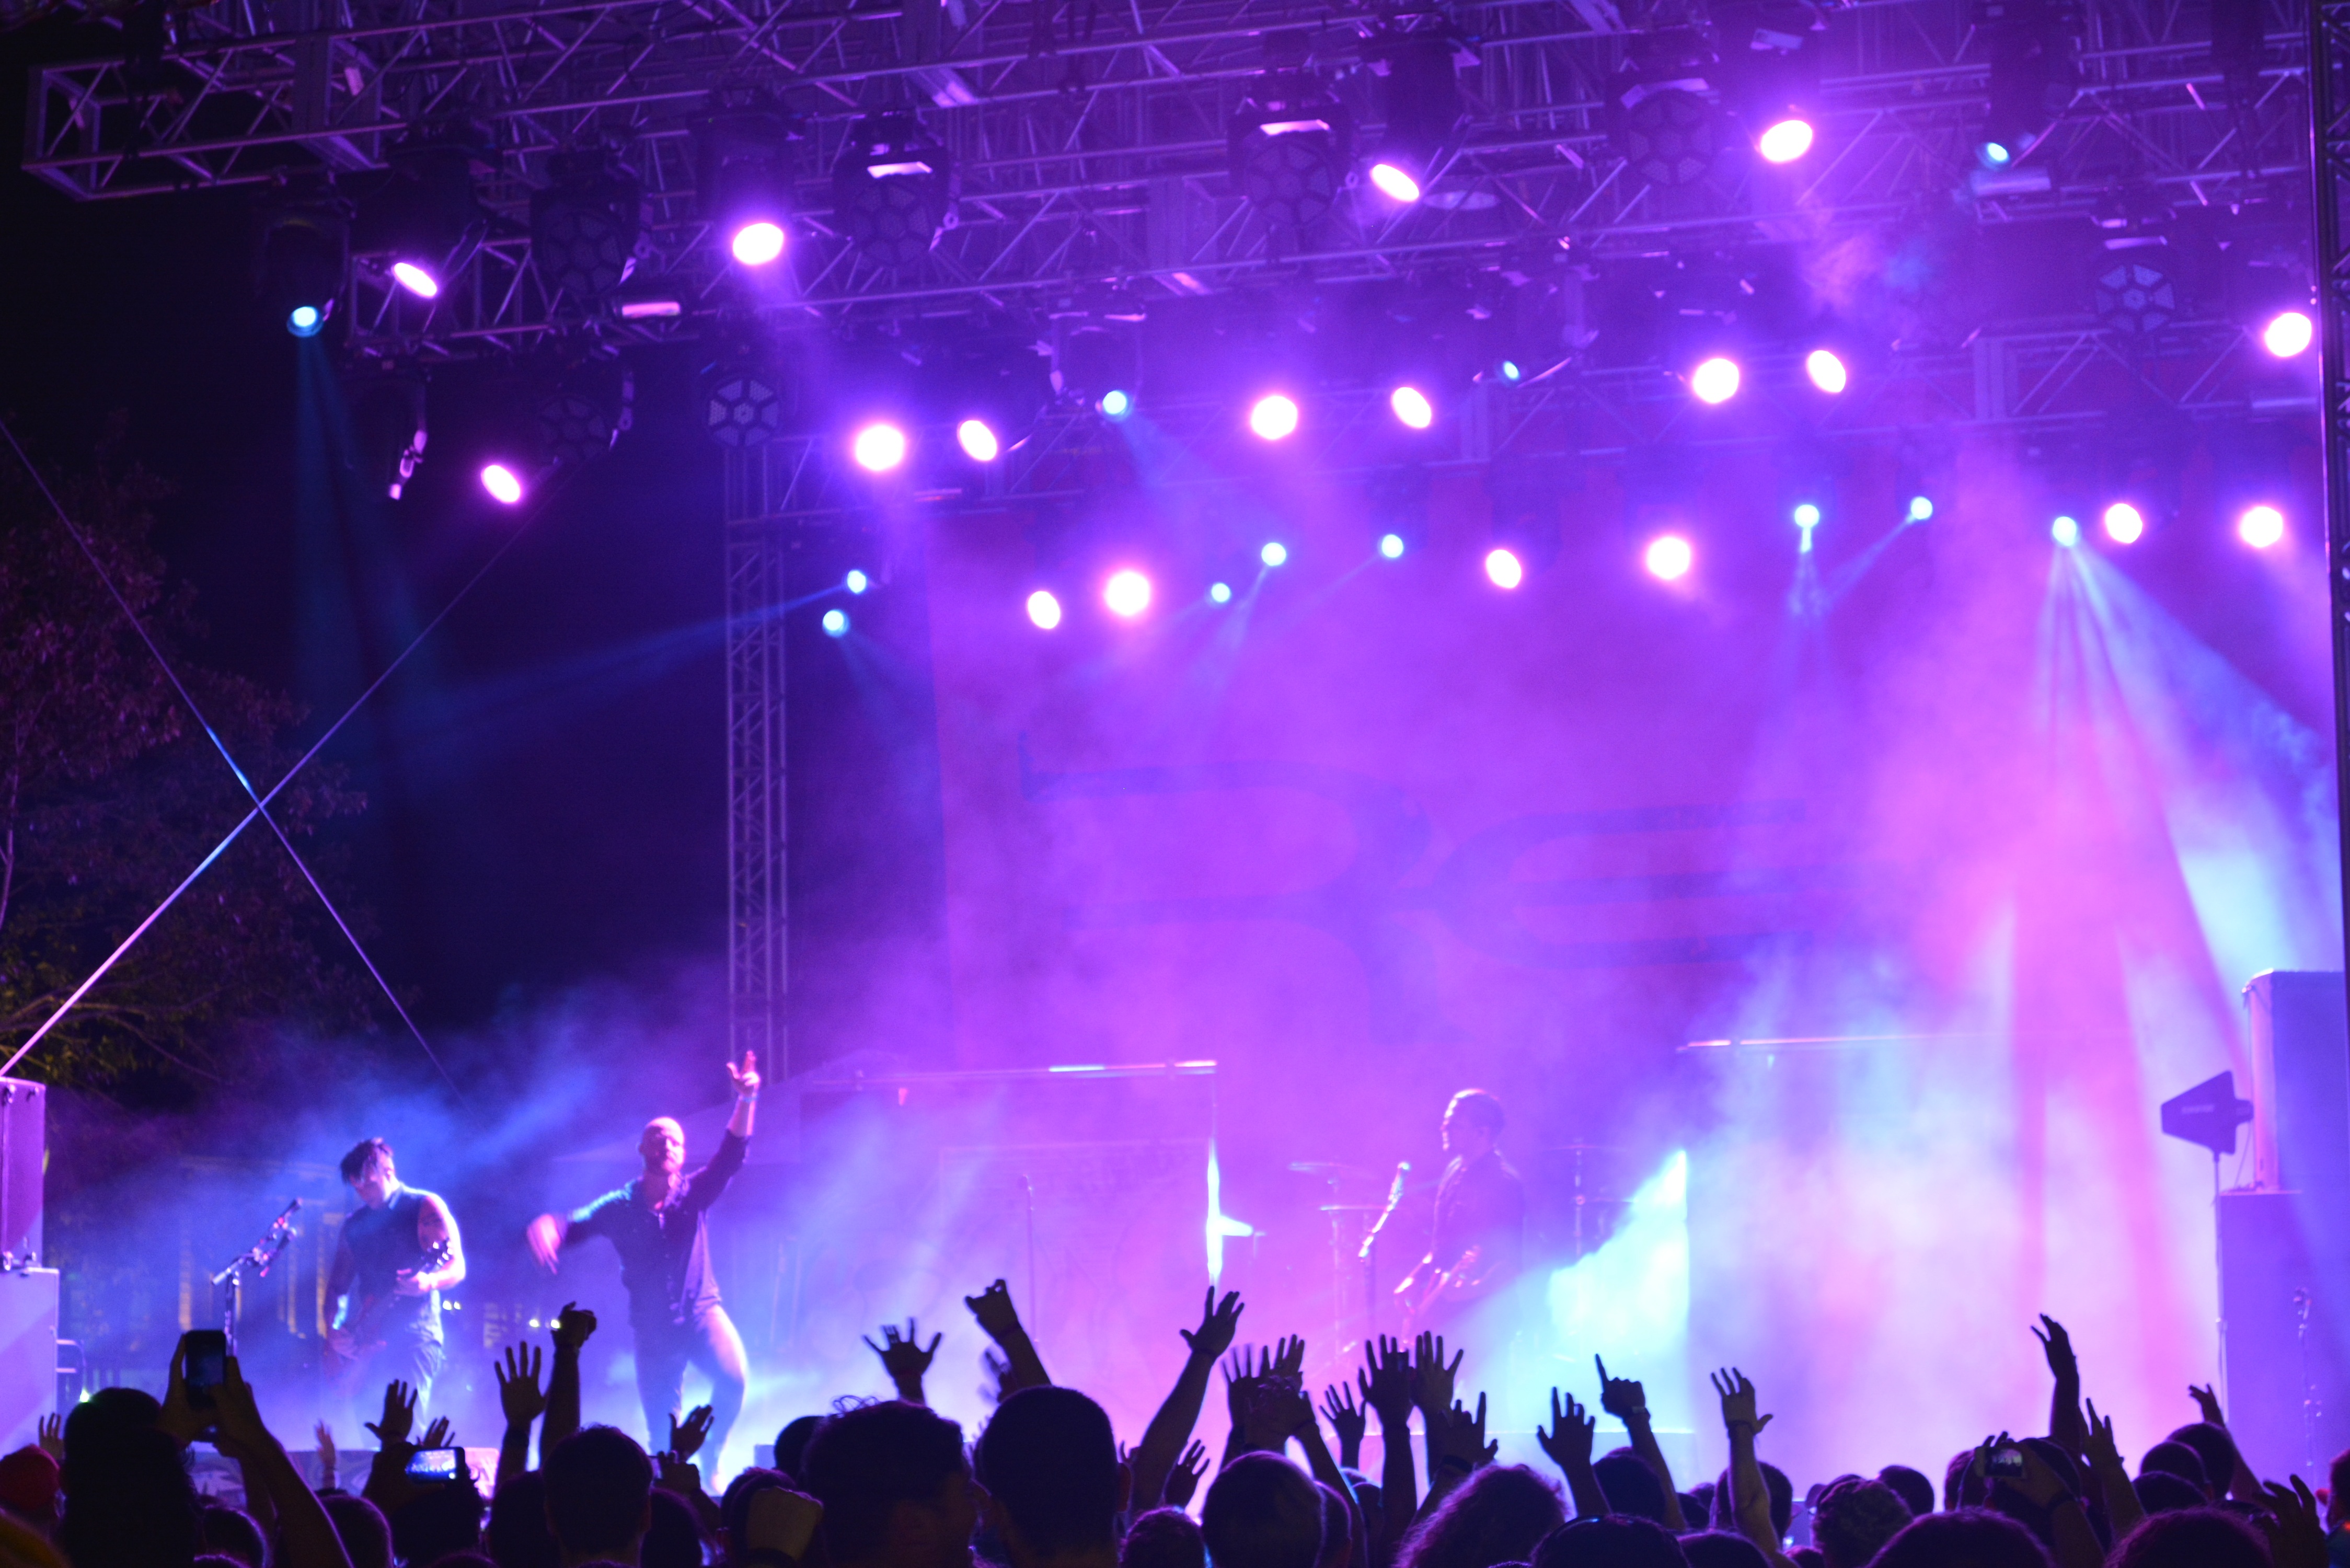
rock, music, crowd, concert, audience, scenic, religion, church, christian, spiritual, colour, religious, catholic, christ, stage, faith, performance, bright, jesus, christianity, entertainment, god, nightclub, radiant, belief, tint, performing arts, rock concert, radiance, musical theatre